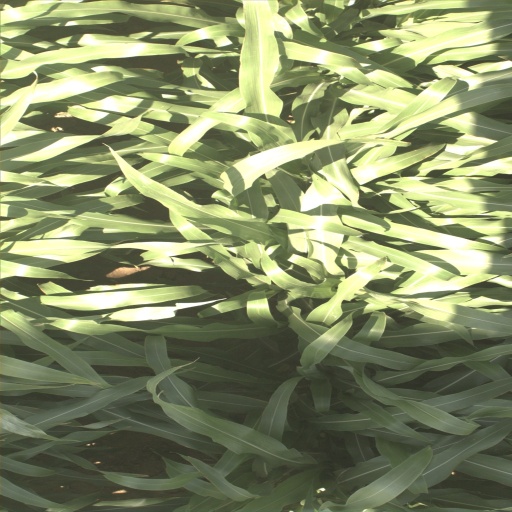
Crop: sorghum